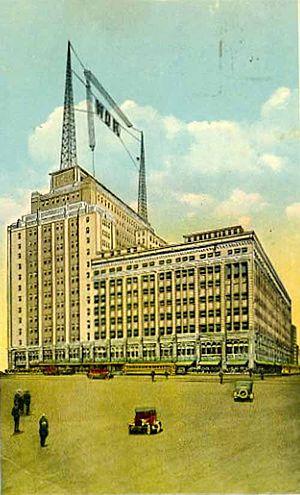
Une antenne directionnelle ou une antenne à faisceau est une antenne rayonnant ou recevant une plus grande puissance dans des directions spécifiques, permettant ainsi de réduire les interférences venant de sources indésirables et des performances accrues. Les antennes directionnelles offrent des performances améliorées par rapport aux antennes dipolaires et aux antennes omnidirectionnelles en général, lorsqu'on souhaite une plus grande concentration de rayonnement dans une certaine direction.